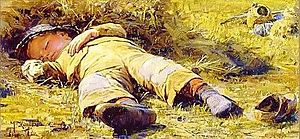
Johan Krouthén / Galleri
Johan Fredrik Krouthén var en svensk landskabsmaler.